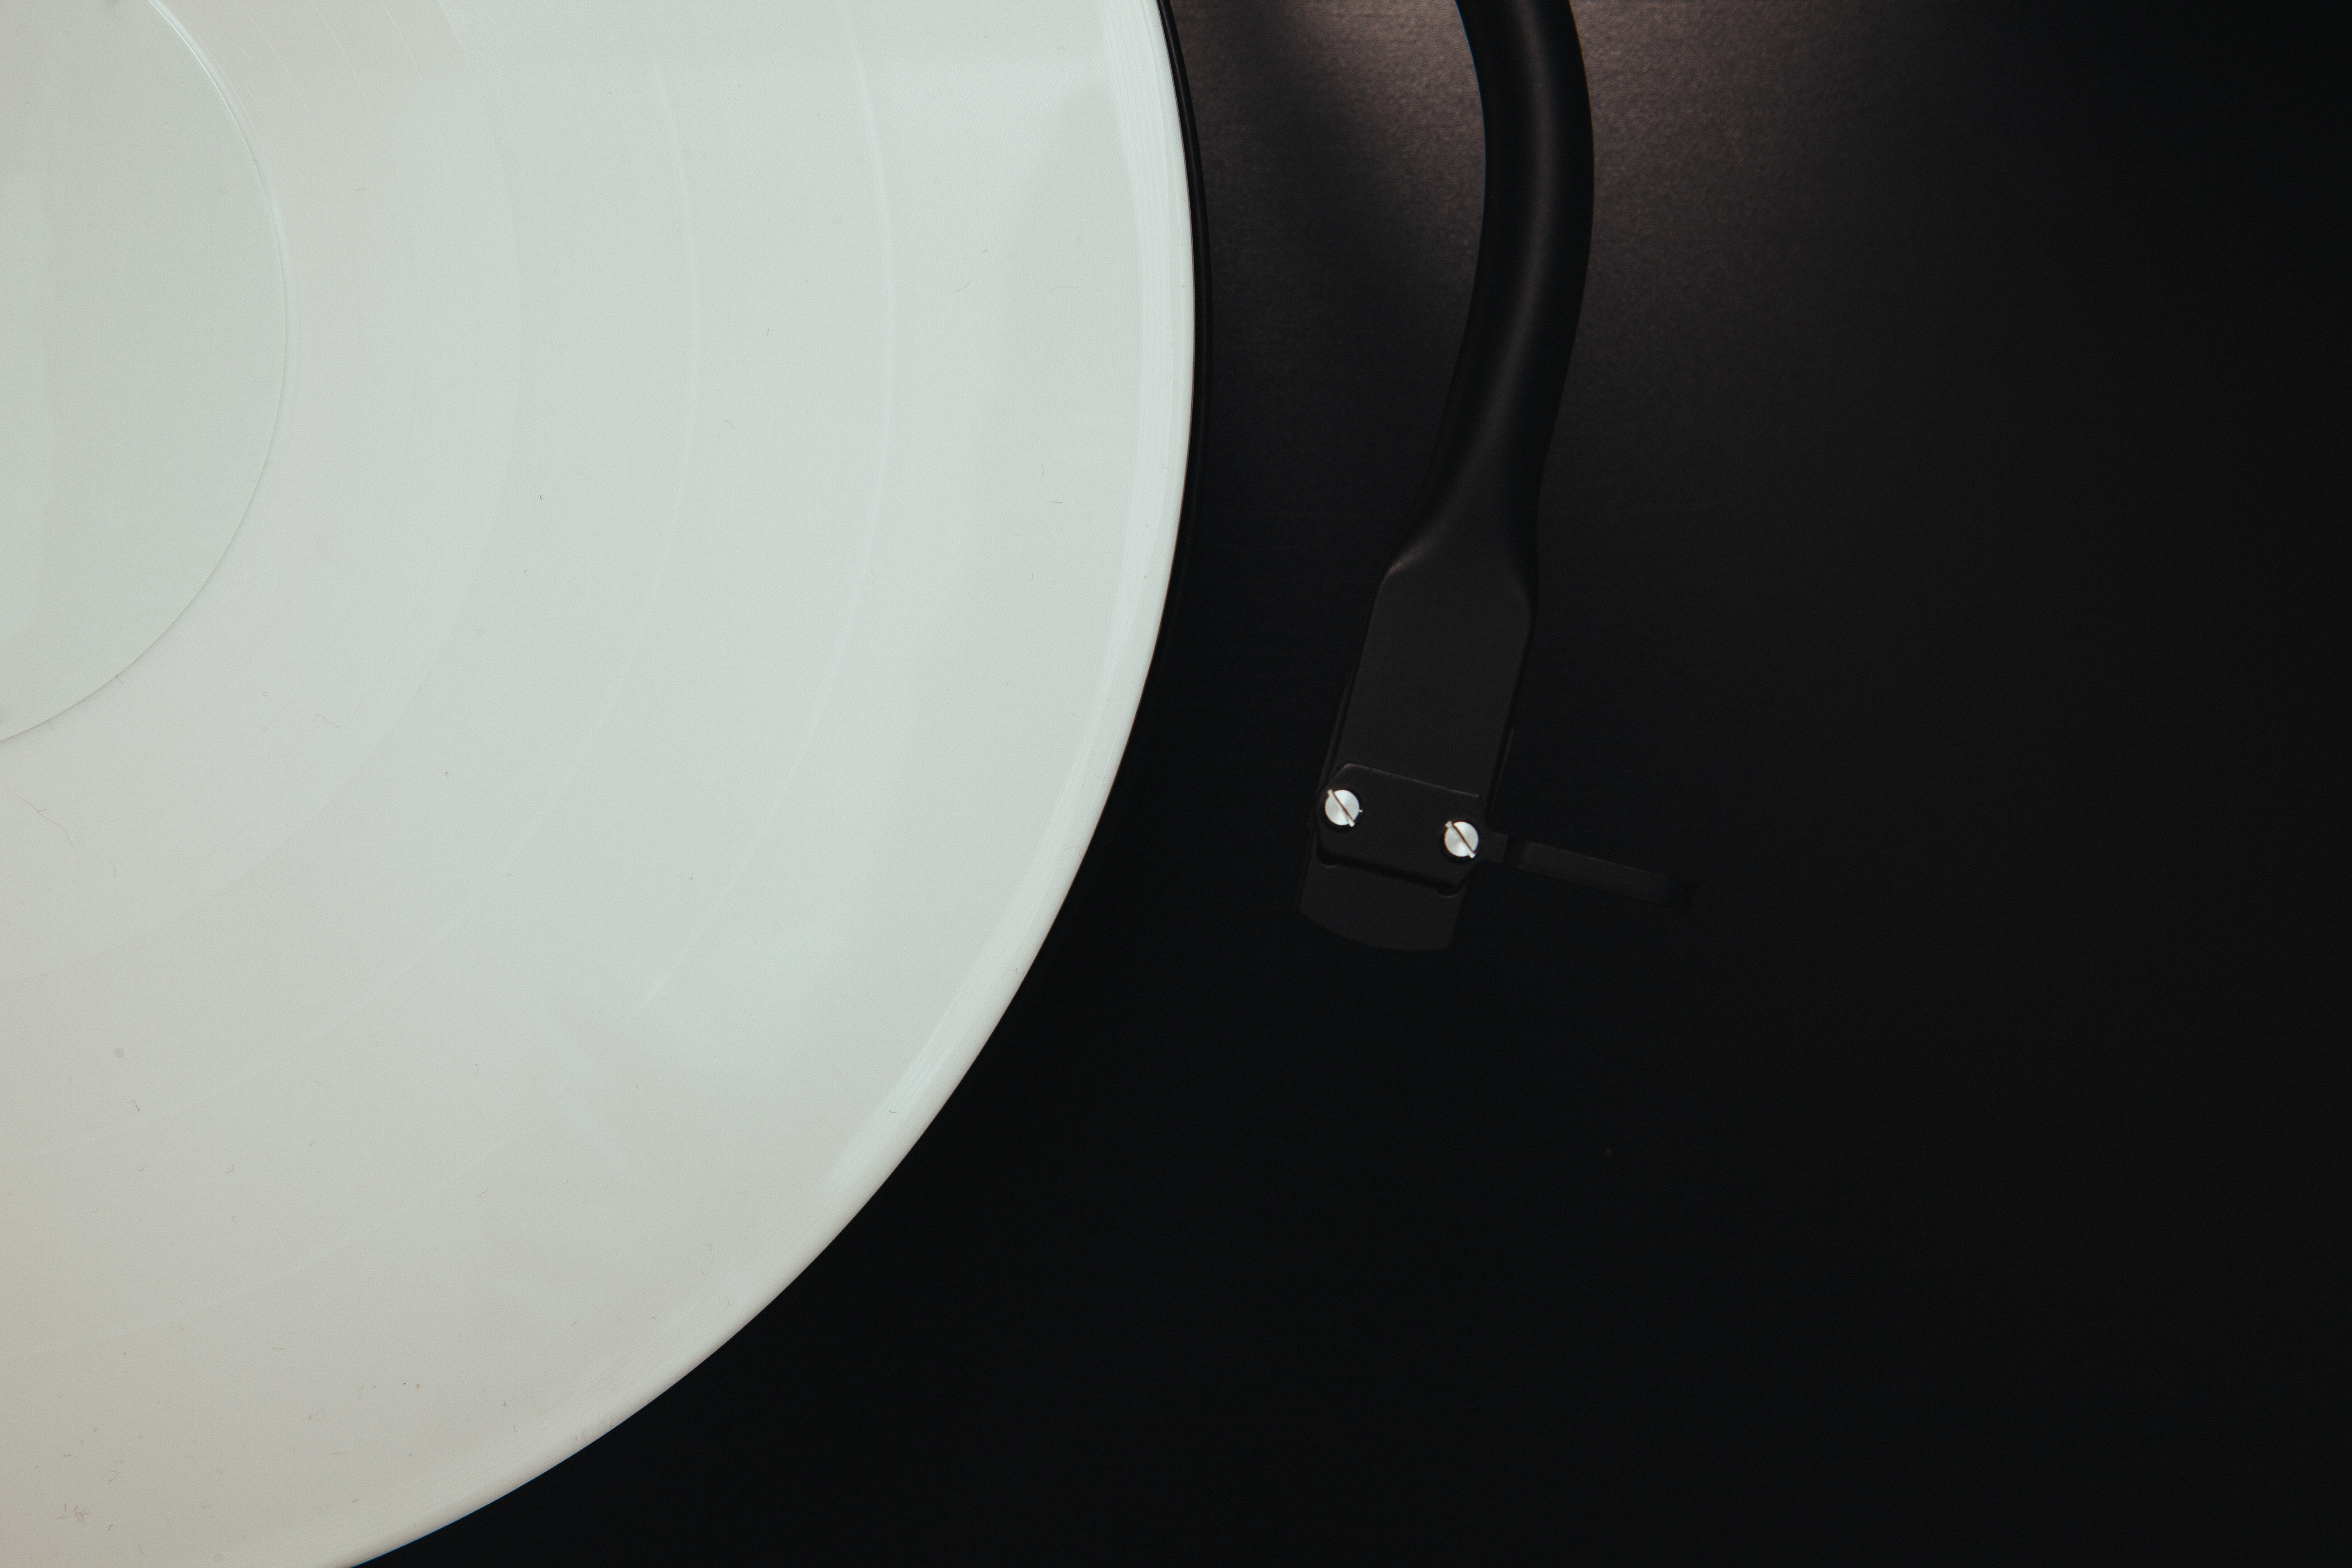
music, vinyl, light, technology, white, vintage, ceiling, gadget, lamp, black, lighting, record player, circle, sound, music player, toilet seat